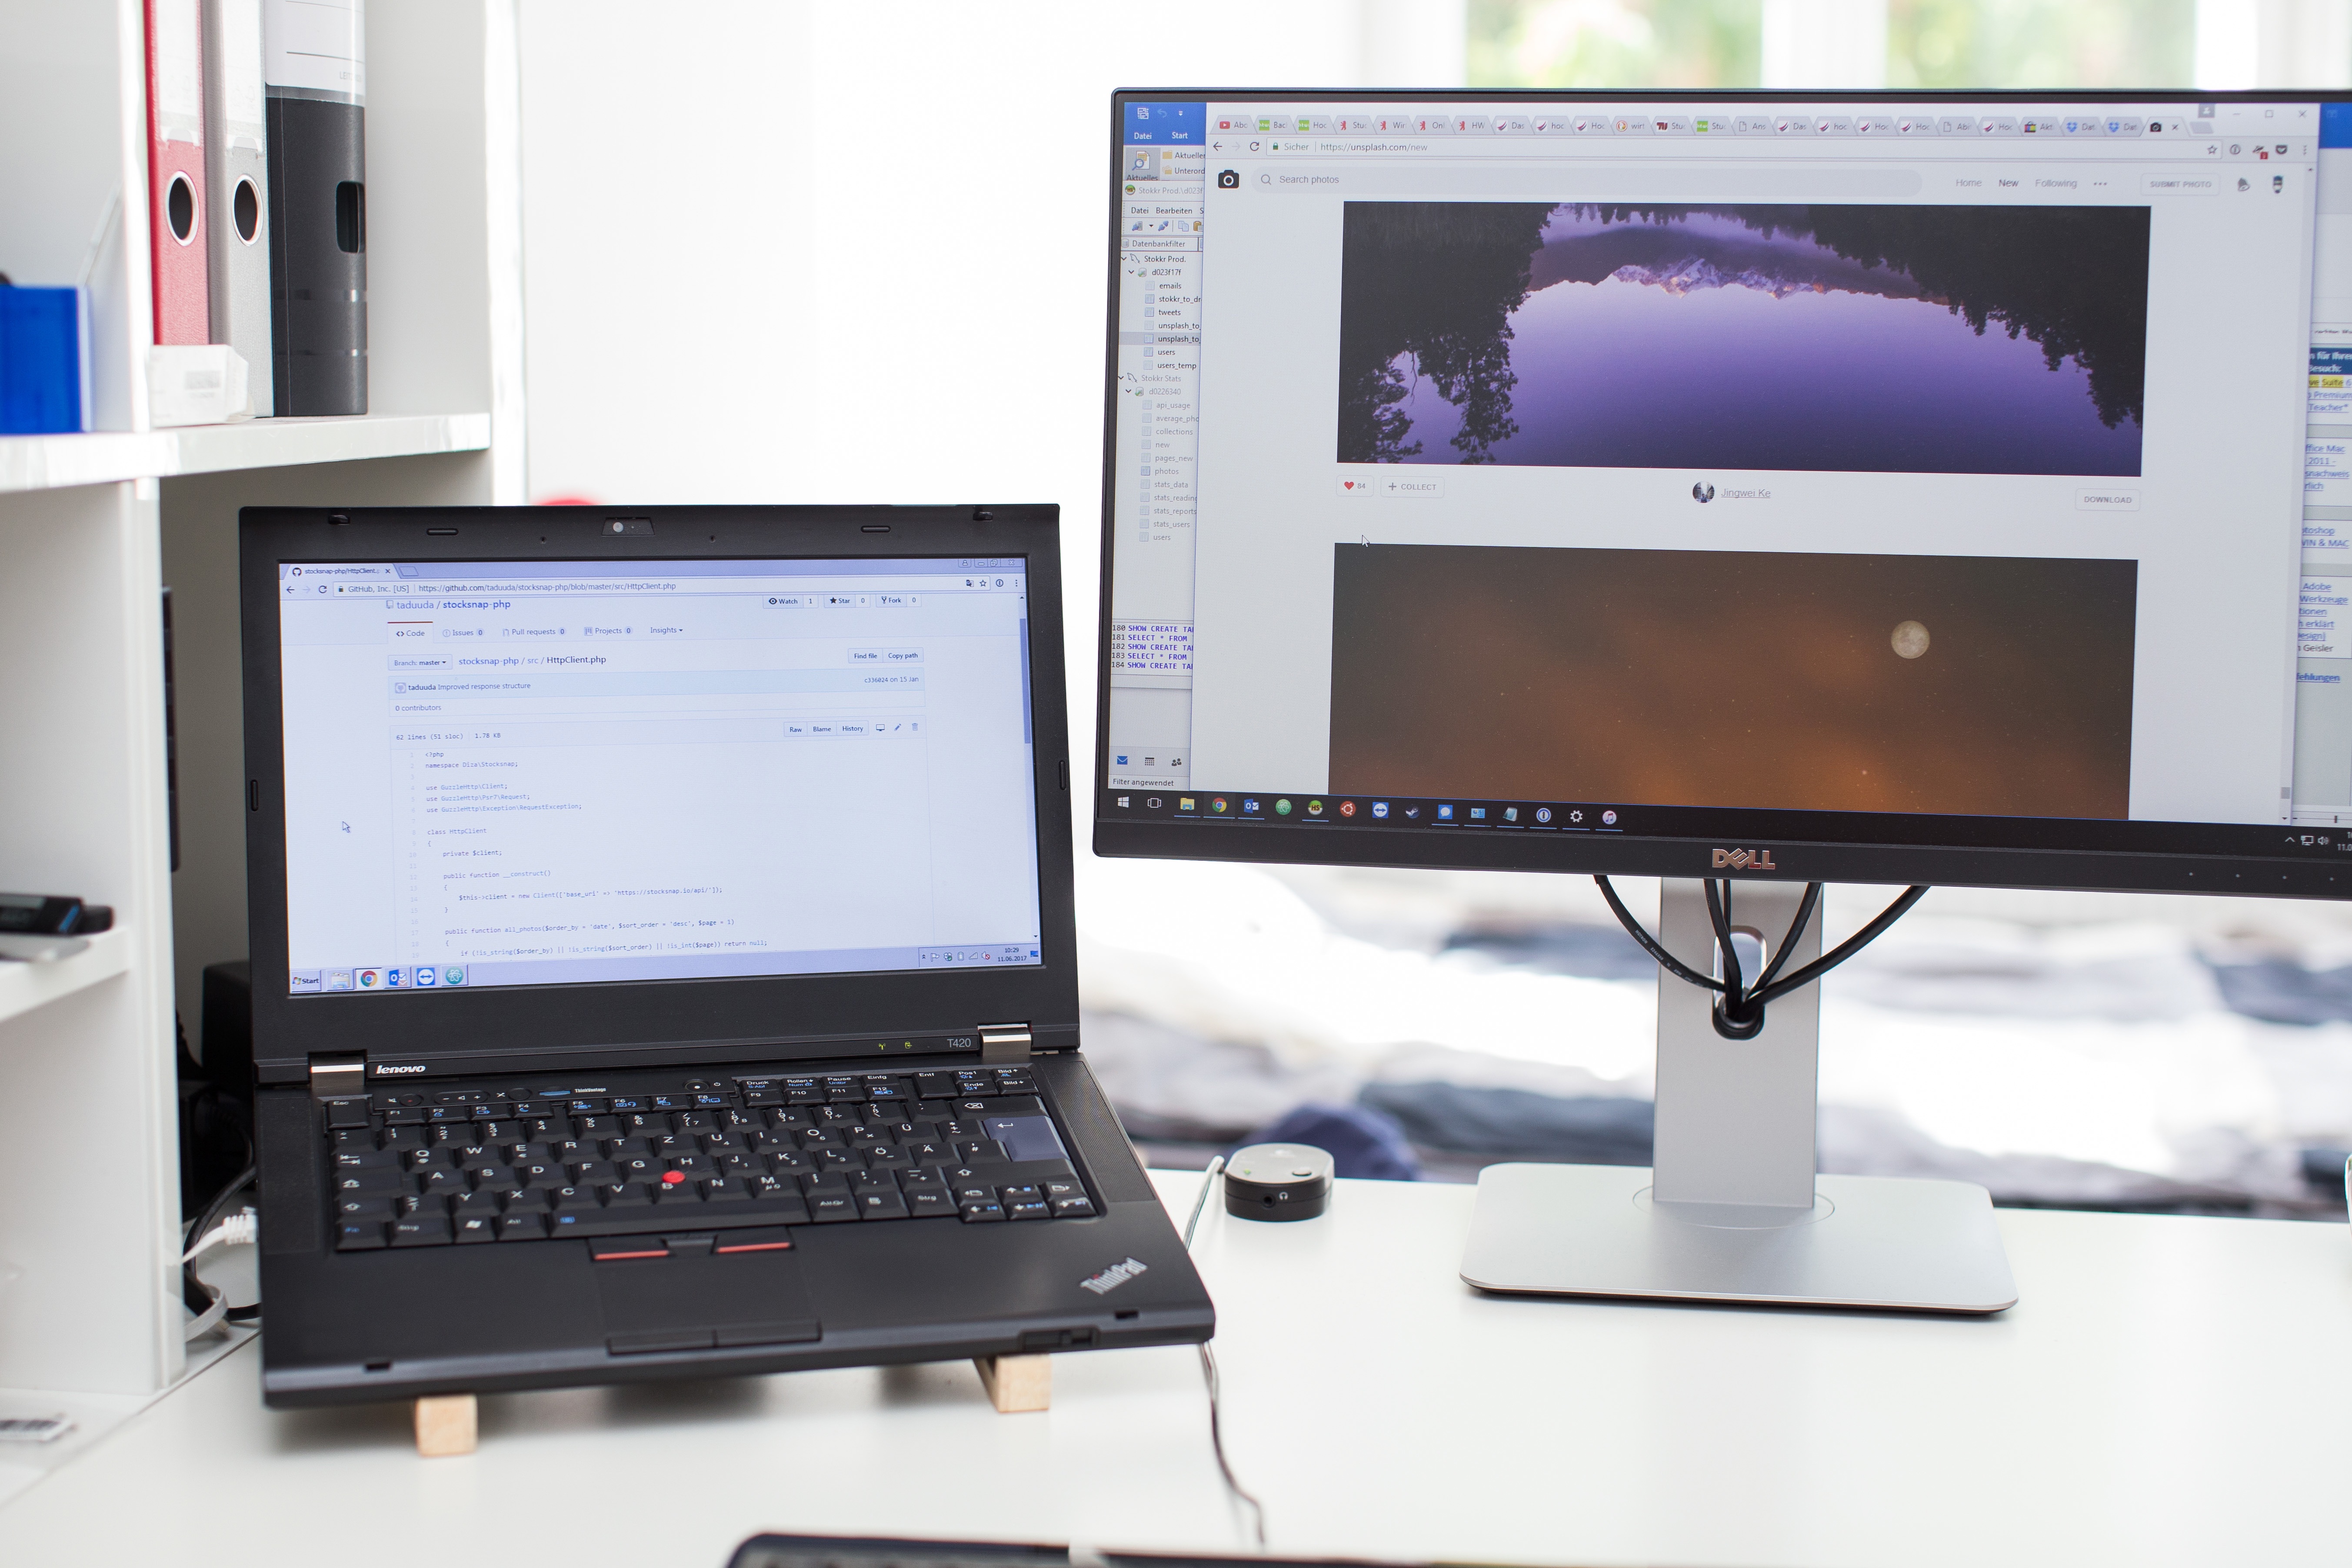
laptop, technology, brand, product, multimedia, desktop computer, personal computer, computer monitor, electronic device, computer hardware, display device, computer program